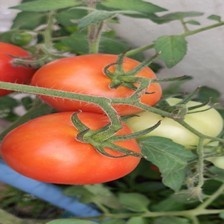
Label: tomato